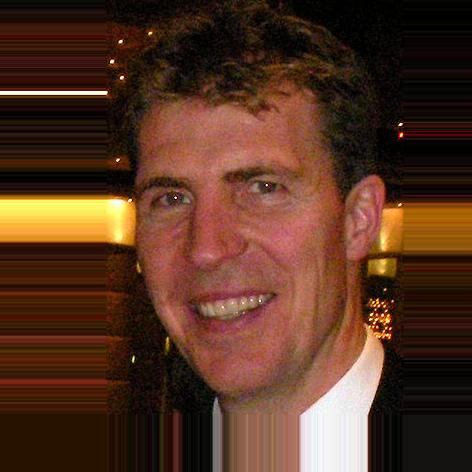
Age: 41